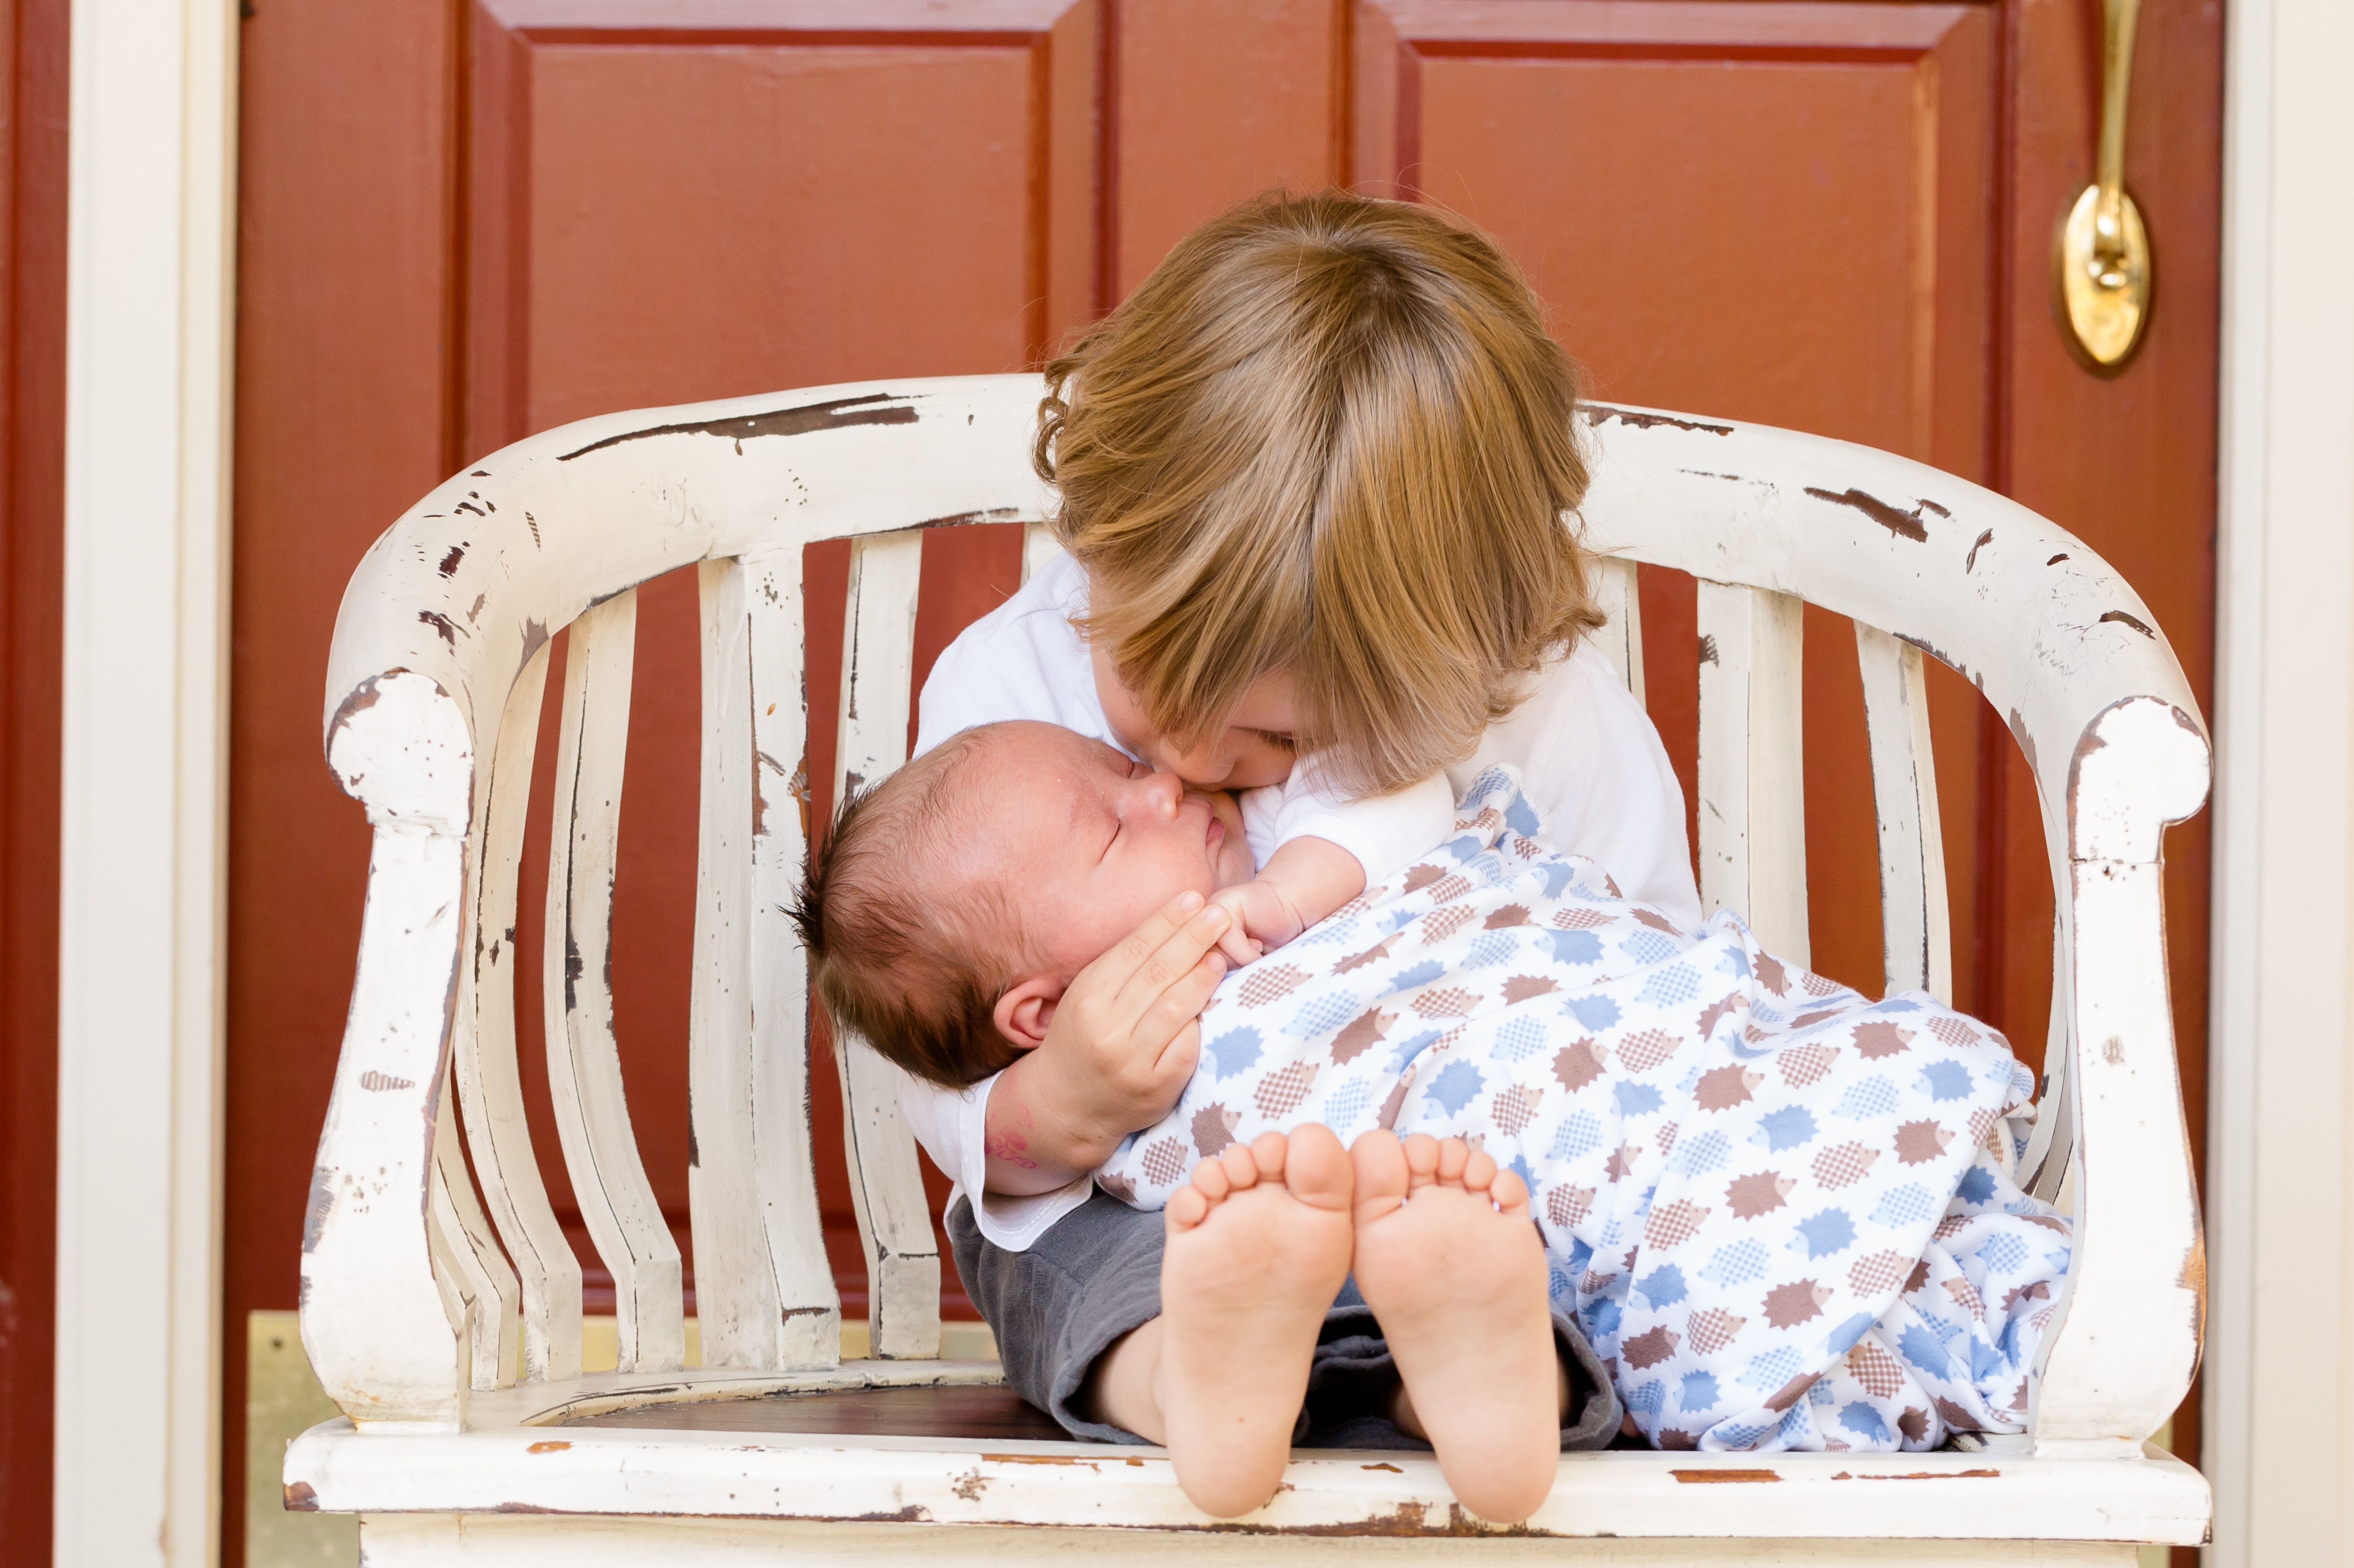
person, people, play, cute, love, sitting, child, care, baby, product, family, kids, infant, newborn, toddler, boys, blond, adorable, brothers, siblings, bedtime, human positions